Multi-layer insulation

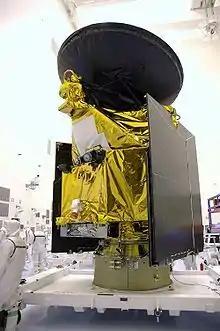
The golden areas are MLI blankets on the Mars Reconnaissance Orbiter

The principle behind MLI is radiation balance. To see why it works, start with a concrete example - imagine a square meter of a surface in outer space, held at a fixed temperature of , with an emissivity of 1, facing away from the sun or other heat sources. From the Stefan–Boltzmann law, this surface will radiate 460 W. Now imagine placing a thin (but opaque) layer away from the plate, also with an emissivity of 1. This new layer will cool until it is radiating 230 W from each side, at which point everything is in balance. The new layer receives 460 W from the original plate. 230 W is radiated back to the original plate, and 230 W to space. The original surface still radiates 460 W, but gets 230 W back from the new layers, for a net loss of 230 W. So overall, the radiation losses from the surface have been reduced by half by adding the additional layer.